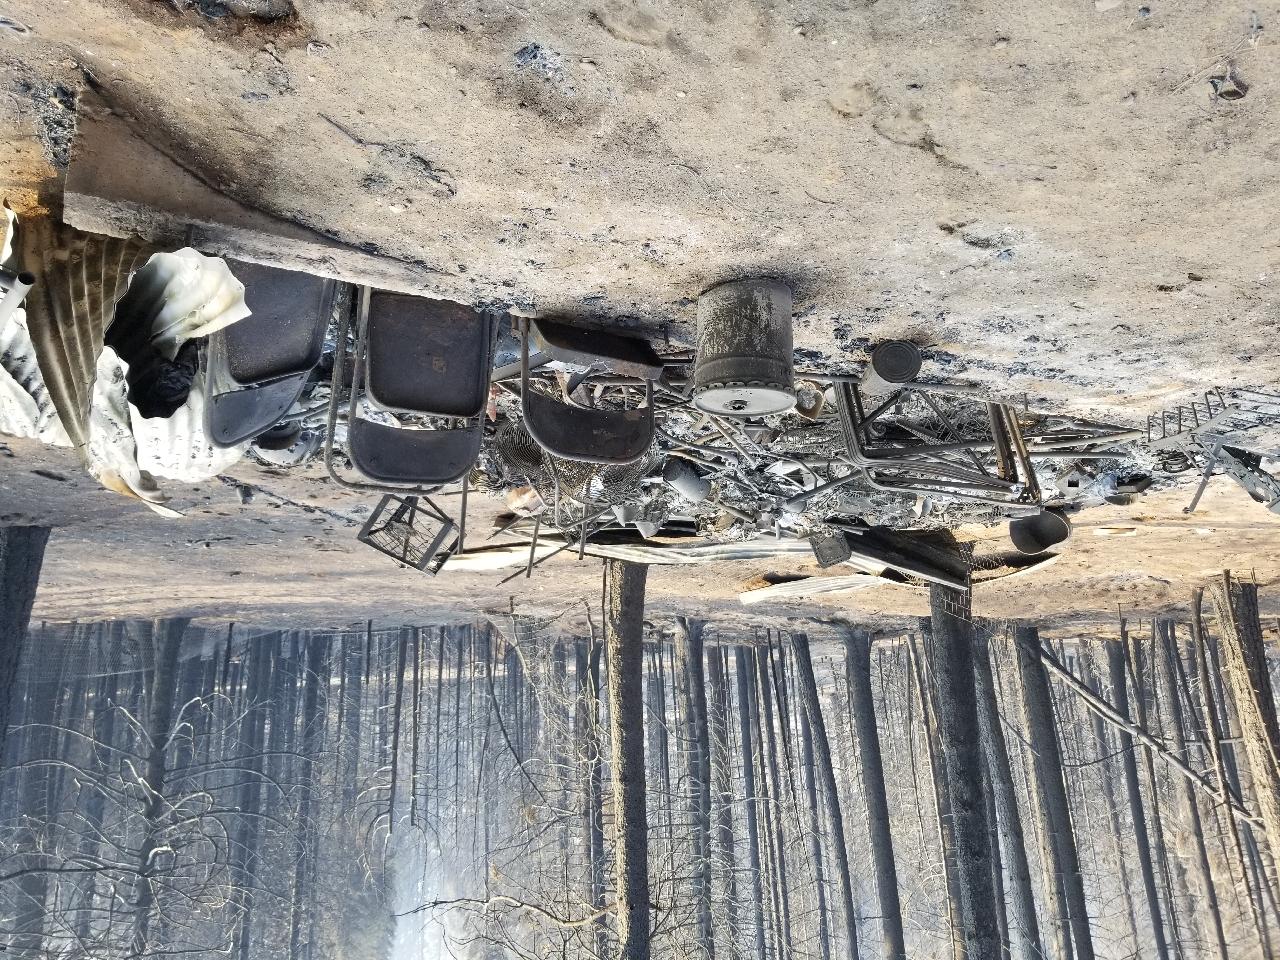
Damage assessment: destroyed